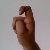
The image shows a hand gesture representing the letter 'X' in Indian Sign Language.